Svetlana Romashina

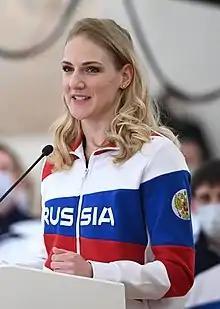
Romashina in June 2021

Svetlana Alekseyevna Romashina (born September 21, 1989) is a former Russian synchronized swimmer. She won a total of 41 gold medals while competing in four Olympic Games, seven world championships, and six European championships. After winning two golds at the 2020 Summer Olympics, she became the most decorated athlete in the history of her sport.